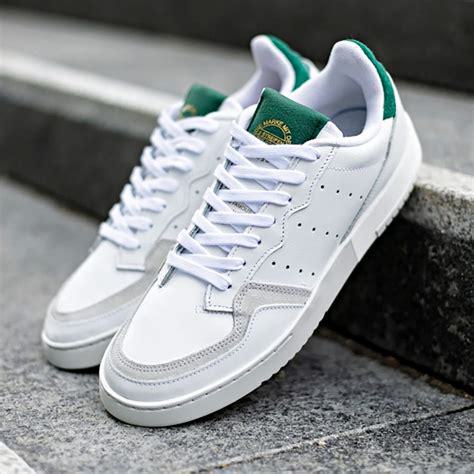
Brand: Adidas
Model: Supercourt